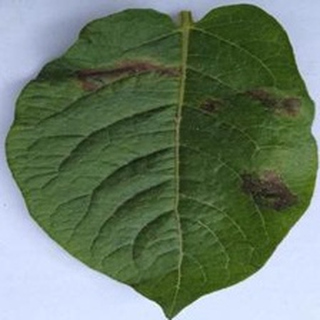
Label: potato_late_blight